War against the Islamic State

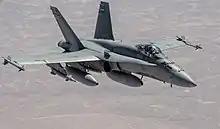
A CF-18 during Operation Impact

During the early morning hours of 14 December 2014, U.S. ground forces allegedly clashed with ISIL alongside the Iraqi Army and Tribal Forces near the Ain al-Assad Airbase, west of Anbar, in an attempt to repel them from the base of which includes about 100 U.S. advisers in it, when ISIL attempted to overrun the base. According to a field commander of the Iraqi Army in Al Anbar Governorate, said that "the U.S. force equipped with light and medium weapons, supported by F-18, was able to inflict casualties against fighters of ISIL organization, and forced them to retreat from the al-Dolab area, which lies 10 kilometers from Ain al-Assad base." Sheikh Mahmud Nimrawi, a prominent tribal leader in the region, added that "U.S. forces intervened because of ISIL started to come near the base, which they are stationed in so out of self-defense," he responded, welcoming the U.S. intervention, and saying "which I hope will not be the last." This was said to be the first encounter between the United States and the Islamic State, in four years. However, this claim has been stated to be "false" by The Pentagon.